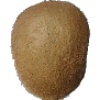
Label: kiwi